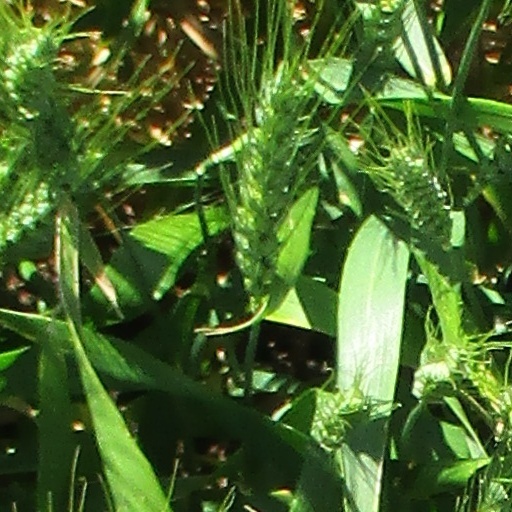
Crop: wheat